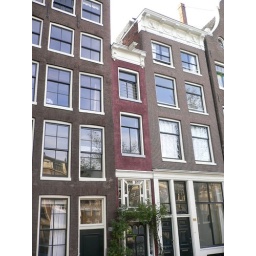
the thinnest house in the world and there is an actual family staying in it. its only the length of my bike